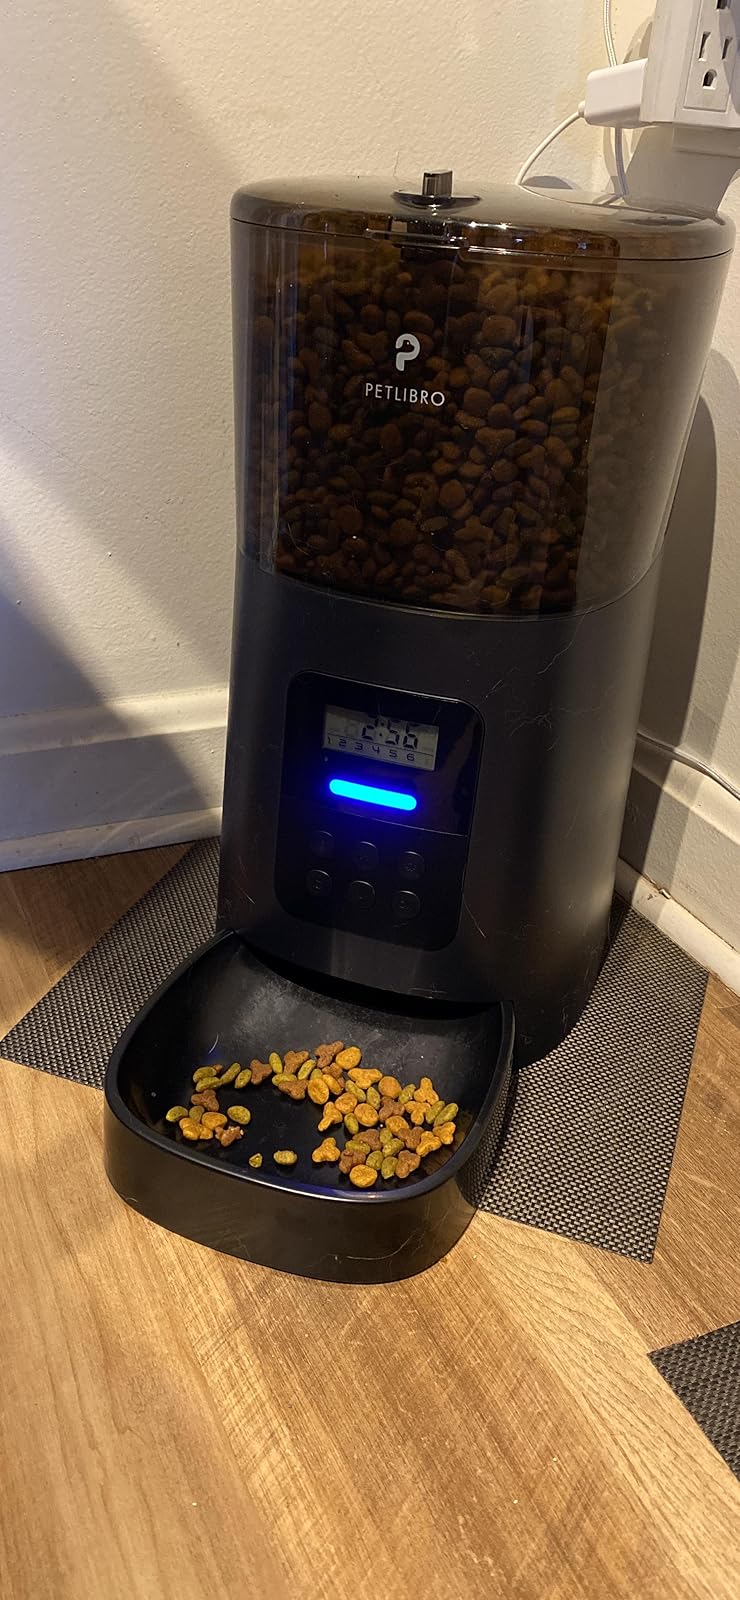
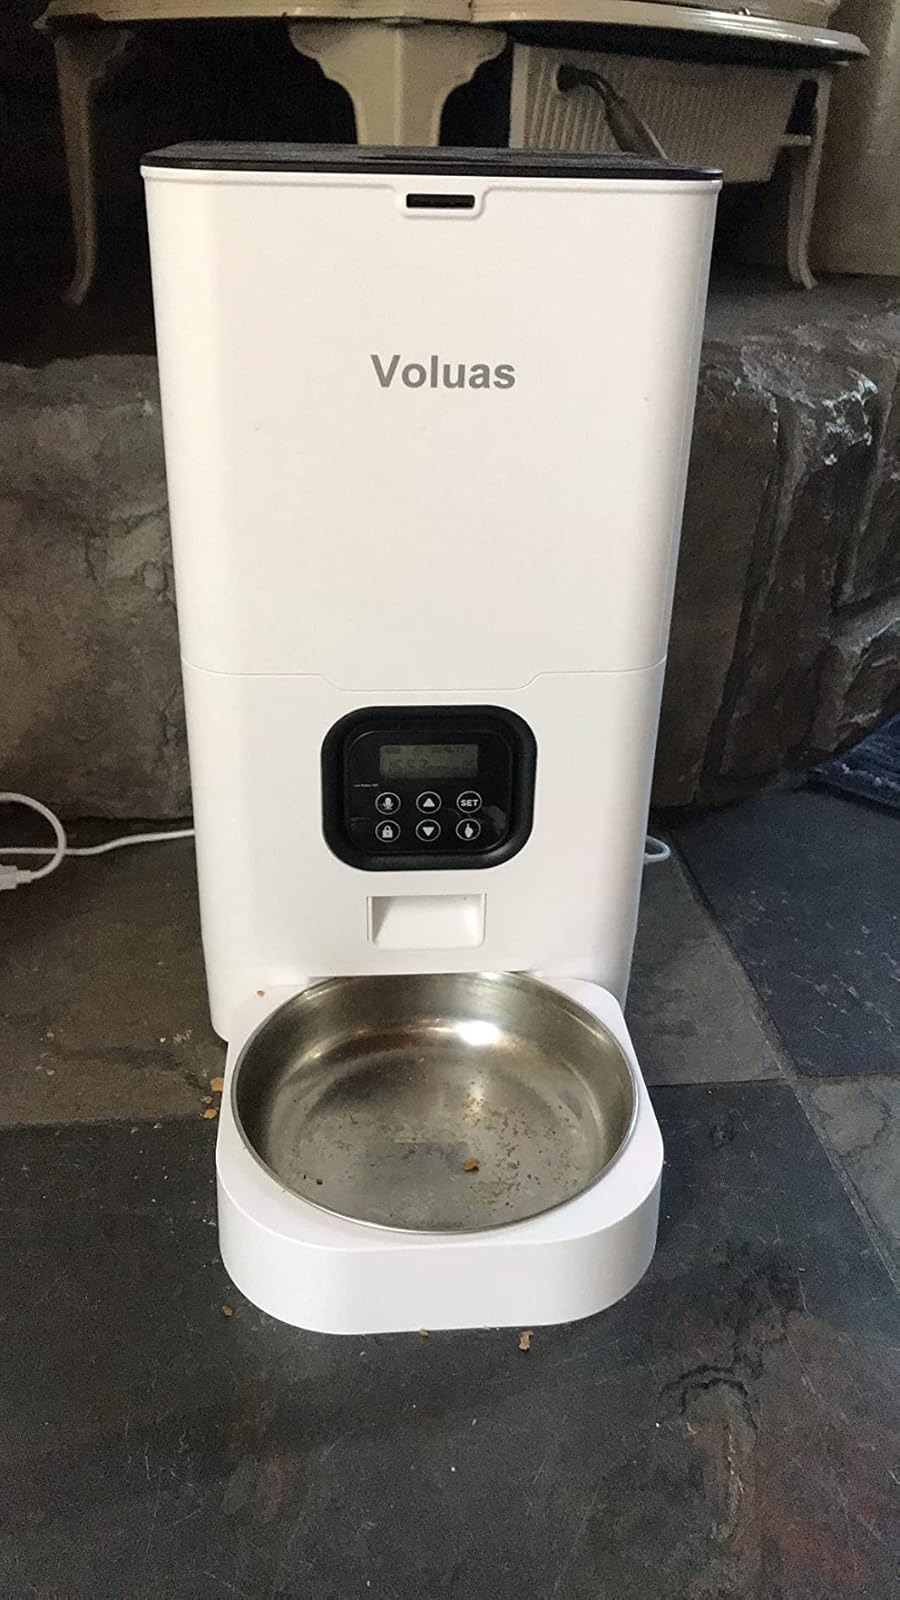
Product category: items_feeder
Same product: no